GPC Sport

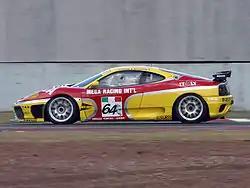
A Ferrari 360 GTC of GPC Sport in 2004

Purchasing two new Ferrari 575 GTCs as well as two Ferrari 360 GTCs, the team employed several former Grand Prix drivers including Emanuele Naspetti and Gianni Morbidelli. Christian Pescatori, Jaime Melo, and Fabrizio De Simone scored class victories with the 360s, while the 575s finished on the overall podium three times, including at the Spa 24 Hours, finishing second in the teams' championship. The operation was expanded for 2005, adding the Italian GT Championship alongside their FIA GT campaign with the 575s, as well as Le Mans Endurance Series and Italian GT for the teams' 360s. The FIA GT campaign earned only a single podium in each class after several retirements, while the Italian GT program had several programs throughout the season.